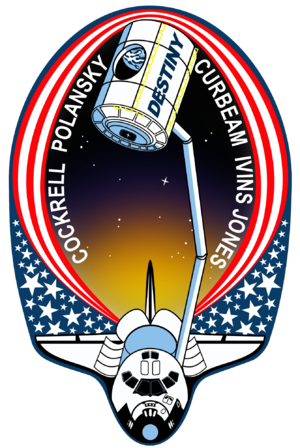
STS-98 est la vingt-troisième mission de la navette spatiale Atlantis et la septième mission vers la Station spatiale internationale.
Marsha Sue Ivins est une astronaute américaine née le 15 avril 1951.
Mark Lewis Polansky est un astronaute de nationalité américaine. Il a à son actif trois vols spatiaux.